Pandan cake

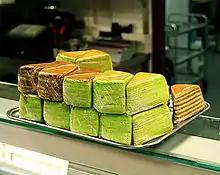
Green pandan is also used as flavouring and colouring agent in other Dutch-Indonesian cake spekkoek ("lapis legit") sold in an Indo (Eurasian) shop in Amsterdam.

According to CNN Indonesia, this cake originated from Indonesia, which can be traced to the cake-making techniques of Dutch colonists in the Dutch East Indies (now Indonesia). The colonial Dutch and Indo peoples combined cake-making techniques from Europe with the available local ingredients like the pandan leaf as flavouring and colouring agents. This cake is also known as pandan cake in Dutch, and is quite popular in the Netherlands due to its historical link to Indonesia. Other than its use in chiffon pandan cake, pandan leaf is also used as green colouring and flavouring in the Dutch-Indonesian favourite pandan spekkoek or lapis legit (layered cake), demonstrating the prominence of pandan leaf in Dutch-Indonesian cake and pastry making.